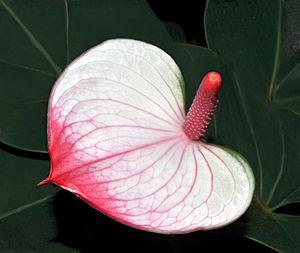
Anthurium andraeanum Princess Amalia Elegance floral de Anthurium (Jardin de la Montagne des Jardins royaux de Herrenhausen, à Hanovre).
Le Berggarten est un jardin botanique situé dans le quartier de Herrenhausen à Hanovre dans le Land de Basse-Saxe en Allemagne. Au départ un potager, il est converti dès le XVIIᵉ siècle en serre pour plantes exotiques.
Anthurium andraeanum est une espèce de plante herbacée de la famille des Araceae.
Anthurium est un genre de plantes de la famille des Araceae comportant de 600 à 800 espèces, voire 1 000 espèces : c'est un des genres les plus importants et les plus complexes de la famille. De nouvelles espèces sont décrites chaque année.